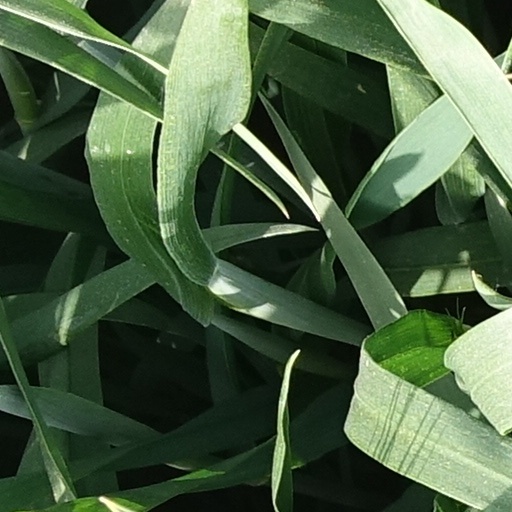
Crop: wheat